7 Things

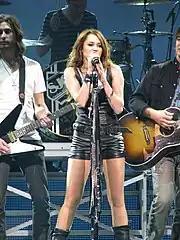
Cyrus performing "7 Things" on the Wonder World Tour

"7 Things" received mixed reviews from critics. Fraser McAlpine of the BBC called the song "smashing", complimenting Cyrus' "punker attitude all wrapped up in an immaculate gloss". Todd Martens of the "Los Angeles Times" wrote that while he wished the song had played up Cyrus' frustration rather than concluding with the kind final verse, "the winning, full-on chorus -- and Miley's exuberance -- are enough to make it a success." Ben Ratliff of "The New York Times" said "7 Things" "lists with talky insecurity what she hates about a guy" and calls "the seven things she likes [...] a shameless Disney ending". Heather Phares of Allmusic contended, "7 Things" is a twangy, clever piece of love-hate pop that feels descended from Shania Twain's flirty mix of rock and country" and marked it as one of the best tracks on "Breakout". Chris Willman of "Entertainment Weekly" called it one of "Breakout"'s "best tunes" because it "let Cyrus be feisty without graduating to Avril-like levels of petulance" while Josh Timmermann of PopMatters finds it "appealing".